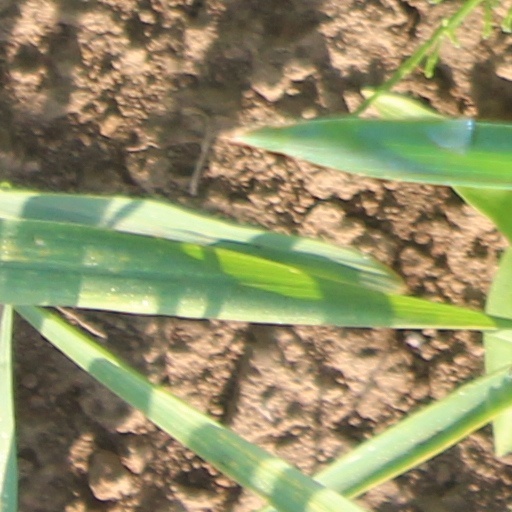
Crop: wheat